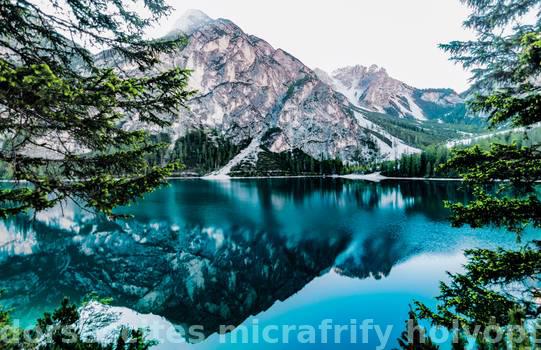
Label: Watermark